Answer in natural language. Considering the relative positions, is Pillow above or below contemporary white desk with integrated shelves? Choose between the following options: above or below
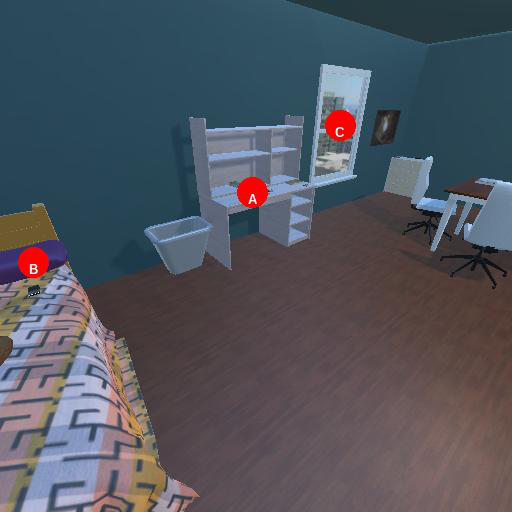
<answer>below</answer>